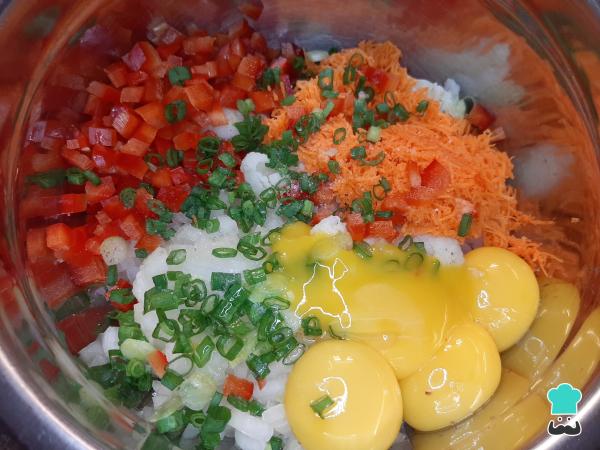
En un recipiente mediano, añade las verduras picadas y la coliflor. Mezcla con las cuatro yemas de huevo.Truco: no olvides añadir pimienta y sal.